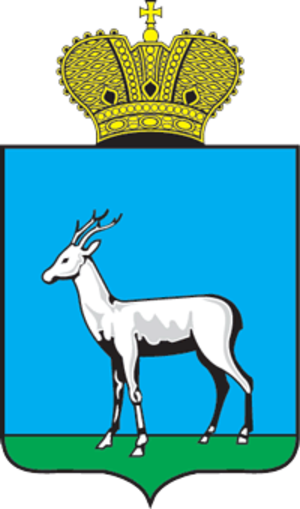
Samara
Ikke at forveksle med Samarra.